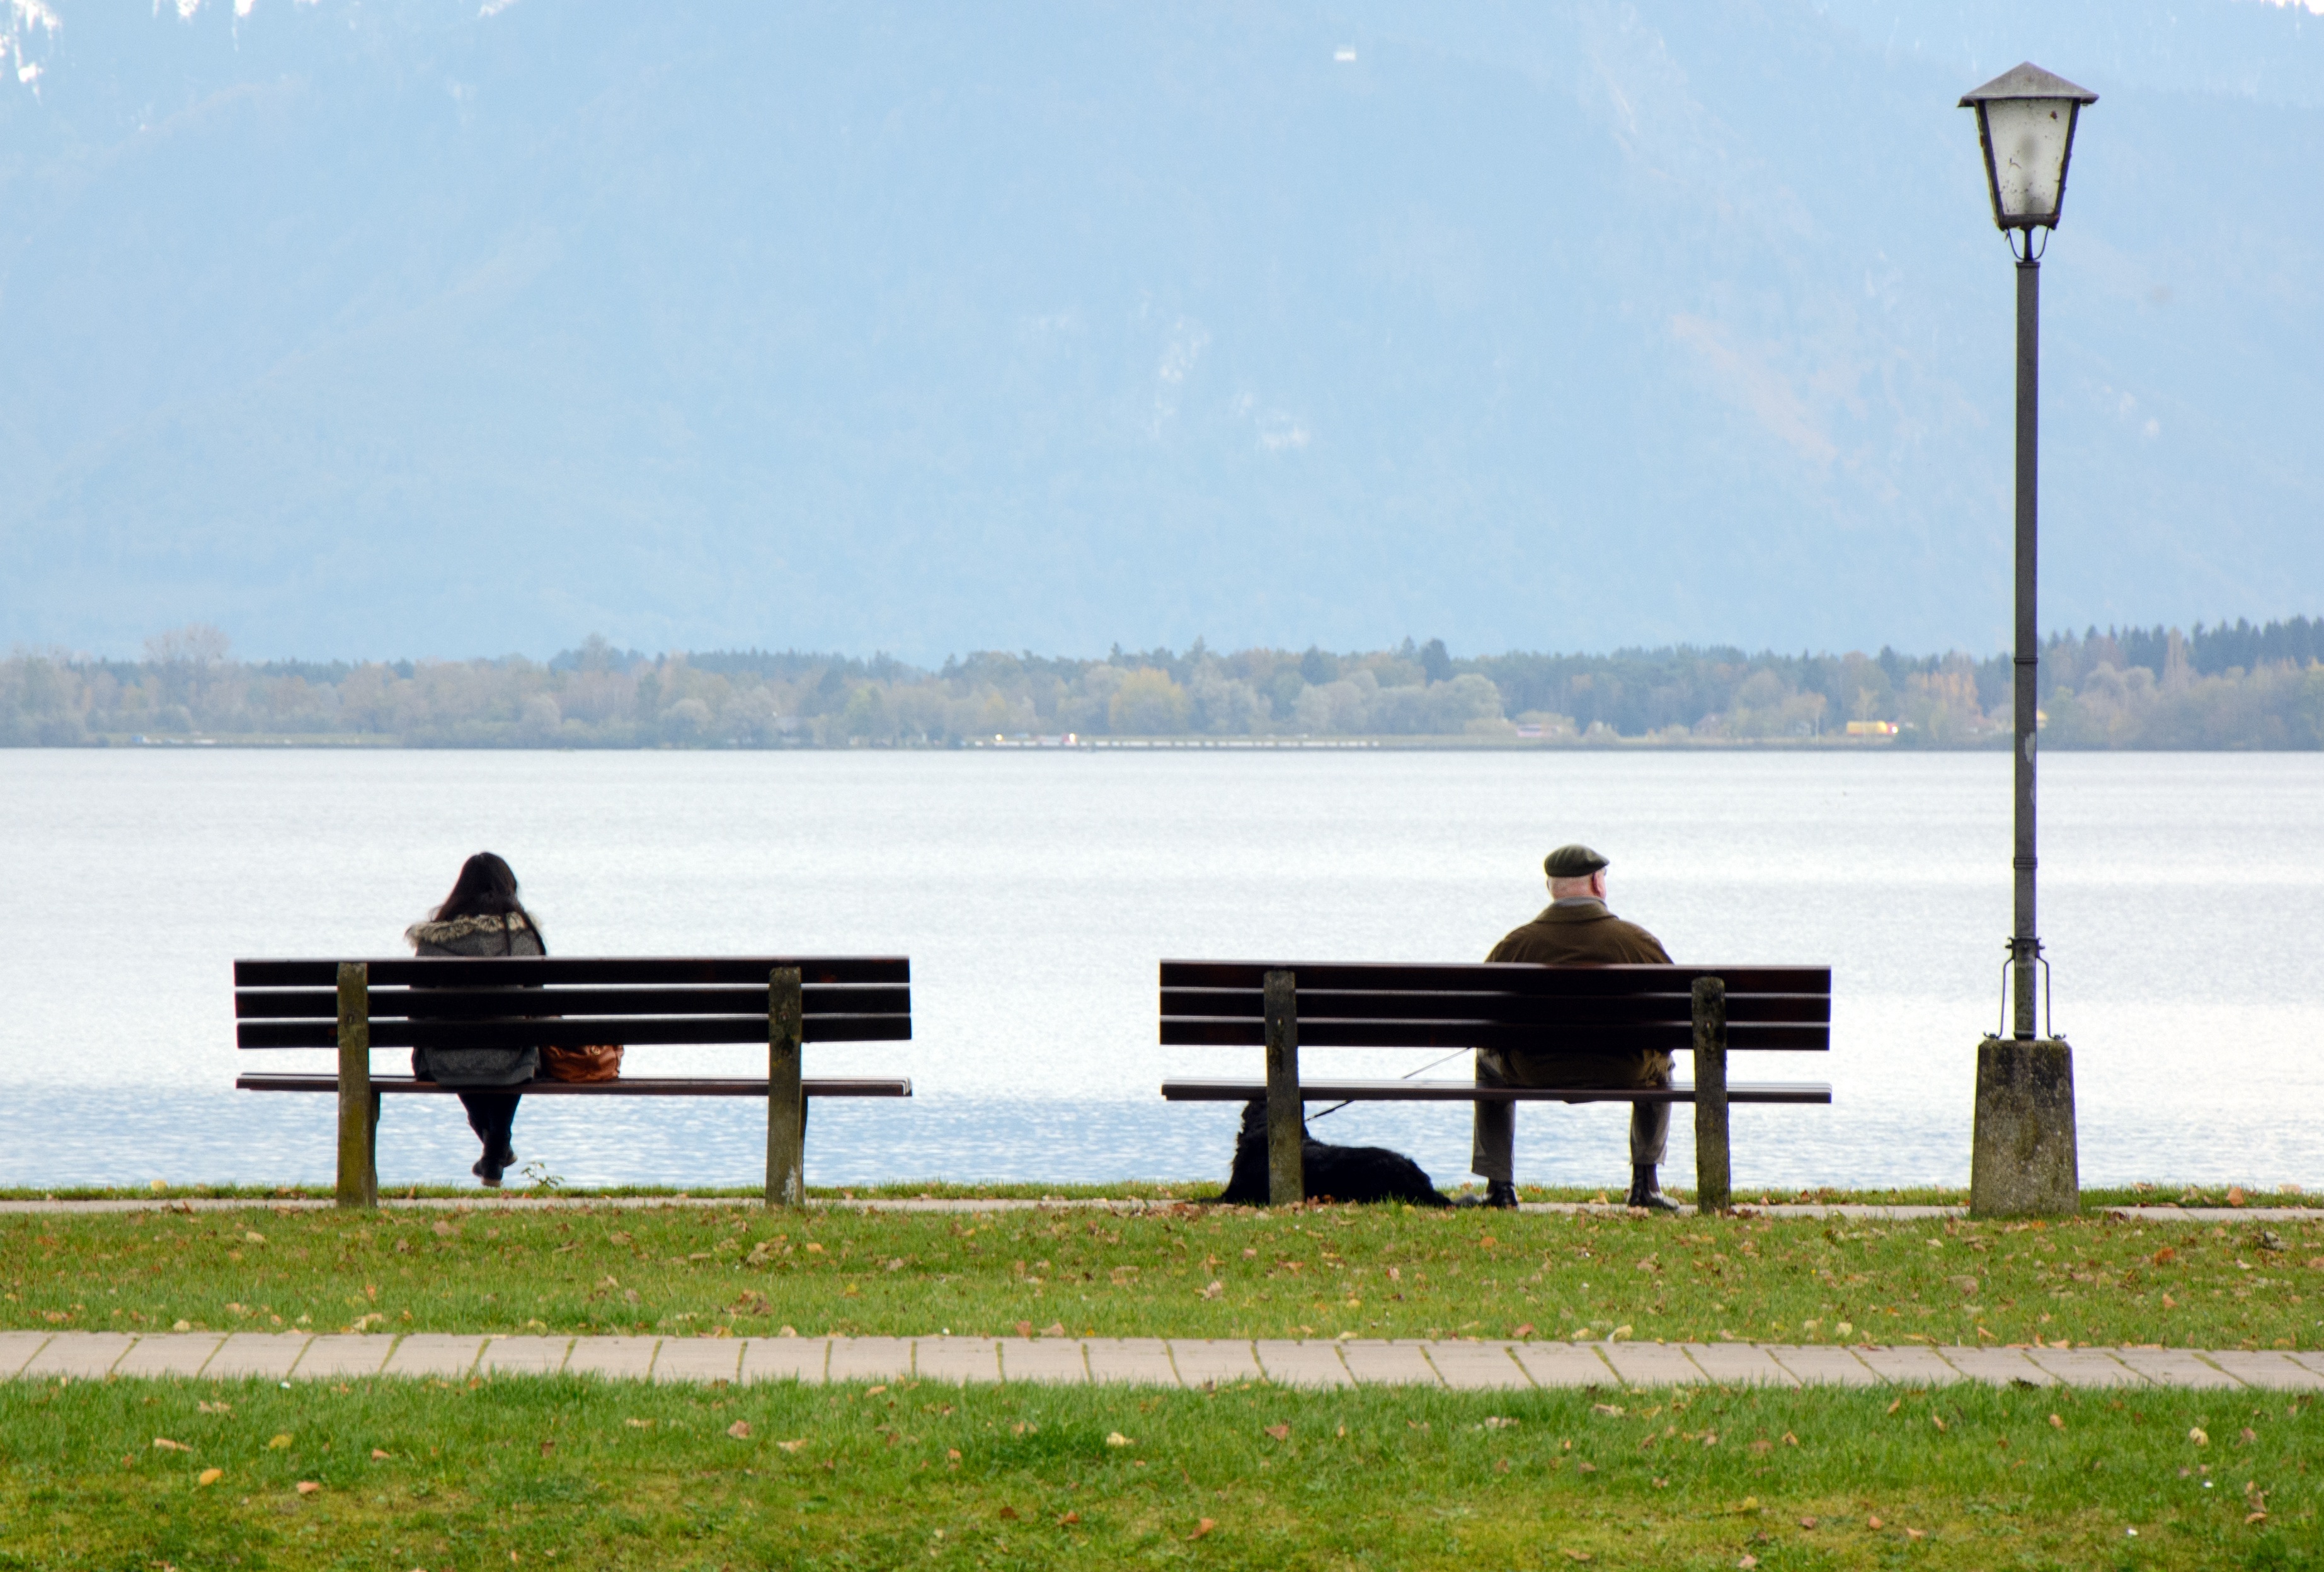
beach, sea, coast, water, nature, horizon, person, dock, boardwalk, bench, shore, seat, lake, pier, walkway, thinking, bay, human, rest, sit, bank, mountains, look, wait, out, waters, personal, click, chiemsee